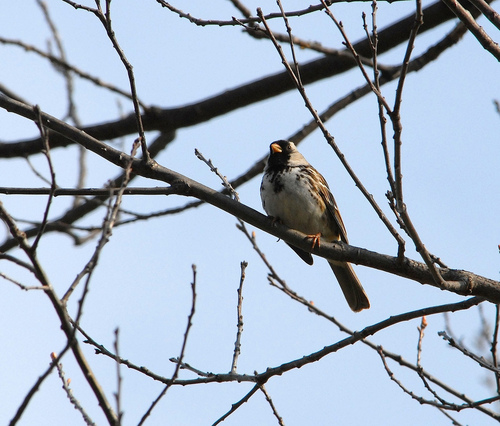
small bird, top is brown, bottom portion is white, beak is orange, and slightly rounded.
the bird has brown striped wing with a white belly.
this bird has a grey and white breast, belly and vent, brown rectrices, and spotted black and grey throat, along with a solid black face .
this bird is chubby, with a white belly, an orange bill and orange and black wings
this bird has a white belly, black head and a brown wing.
this bird is brown with white and has a very short beak.
this bird has a long tail, a black head and throat and light gray breast and belly.
this bird is brown with white and has a very short beak.
this is a gray bird with brown wings, black throat and a yellow beak.
a mostly brown bird with a white belly and chest, with a bit of black coloring on its chest and the front of its head.
Species: Harris Sparrow